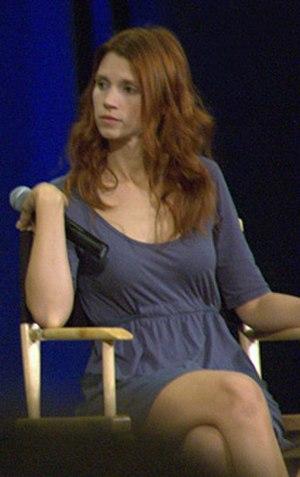
Julie McNiven est une actrice américaine, née le 11 octobre 1980 à Amherst, dans le Massachusetts aux États-Unis.